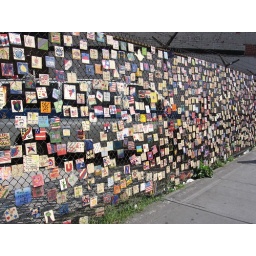
A covered fence of commemorative ceramic plate in Greenwich Village, New York